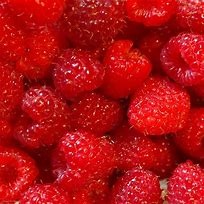
Label: raspberry